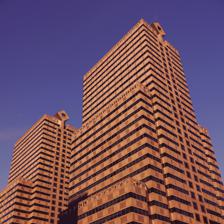
Building: Commerce Square
Country: United States of America
Year built: 1987
High-rise office building complex in Philadelphia, Pennsylvania Commerce Square Commerce Square in February 2014 Location within Philadelphia General information Status Completed Type Office Location 2001-2005 W. Market Street , Philadelphia , Pennsylvania, U.S. Coordinates 39°57′15″N 75°10′27″W / 39.9541°N 75.1741°W / 39.9541; -75.1741 Construction started 1985 / 1990 Completed Renovated in 2013 Opening 1987 / 1992 Cost $ 331.8 million Owner Brandywine Realty Trust (NYSE : BDN) Management Brandywine Realty Trust (NYSE : BDN) Height Roof 565 feet (172 m) Technical details Floor count 41 Floor area 2,200,000 square feet (200,000 m 2 ) Design and construction Architect(s) IM Pei & Partners Developer Maguire Thomas Partners IBM Engineer CBM Engineers Inc. Main contractor Turner Construction Commerce Square is a Class-A, high-rise office building complex in Center City Pennsylvania . Commerce Square consists of One and Two Commerce Square, two identical 41- story office towers 565 feet (172 m) high that surround a paved courtyard of 30,000 square feet (2,800 m 2 ). Architecturally, the granite-clad towers feature setbacks on the north and south sides of the building and are topped with a pair of stone diamonds with cutout squares in the center. The towers were built as part an office-building boom Philadelphia was experiencing on West Market Street in the late 1980s. Designed by IM Pei & Partners (now called Pei Cobb Freed & Partners ), the towers were developed in a joint venture between Maguire Thomas Partners and IBM . IBM leased more than half of One Commerce Square for the company's Mid-Atlantic headquarters. Construction of the first phase, which included One Commerce Square, the plaza, and retail space, began in 1985 and was completed in 1987. The project's second phase, Two Commerce Square, did not begin until a lead tenant was secured for the building in 1990. Consolidated Rail Corporation (Conrail) agreed to be Two Commerce Square's lead tenant and make the skyscraper its corporate headquarters after a two-year search for office space in the region. Two Commerce Square ended the skyscraper construction boom of the 1980s when it was completed in 1992. No other office skyscraper was built in Philadelphia until Brandywine Realty Trust (NYSE: BDN) built the Cira Centre in 2005. In the 1990s, Commerce Square's lead tenants reduced their presence dramatically in the towers. IBM moved some of its operations out of Philadelphia in the early 1990s, and Conrail was bought by Norfolk Southern Railway and CSX Transportation later in the decade. Almost all of Conrail's operations were moved out of Philadelphia by the 2000s. Commerce Square was praised mainly for its design of two towers surrounding a plaza. Renowned Philadelphia urban planner Edmund N. Bacon praised Commerce Square and its plaza by saying it "will prove to be one of the finest commercial projects to be built in this century". History Commerce Square was part of an office-building boom that took place in the late 1980s in Philadelphia , Pennsylvania . During the boom numerous skyscrapers were constructed in the West Market Street neighborhood of Center City . The US$300 million development of Commerce Square was led by Robert F. Maguire III, co-managing partner of Maguire Thomas Partners of Los Angeles. To get his project moving, Maguire engaged the architectural firm IM Pei & Partners (now called Pei Cobb Freed & Partners ) to design the complex. Using a design by a leading architectural firm as incentive, Maguire approached IBM , a company he had past associations with. By early November 1984, after negotiations with Maguire, IBM agreed to be a joint partner in the development. IBM also agreed to serve as the lead tenant for One Commerce Square, occupying about half the building as its headquarters for the Mid-Atlantic region . Commerce Square would be split between two buildings, One Commerce Square being built first, and the second tower, Two Commerce Square, being built later once a lead tenant was secured. Plans for Commerce Square were officially announced on November 16, 1984 at a press conference held by Maguire and IBM at the Bellevue-Stratford Hotel . The first phase of the project included One Commerce Square, retail and restaurant space, a plaza , and an underground parking garage. Construction began with the first phase on June 10, 1985. One Commerce Square was topped off with a ceremony on June 6, 1986, and the skyscraper officially opened on October 23, 1987. In 1987 the Consolidated Rail Corporation (Conrail) indicated it wanted to consolidate its offices spread out across Philadelphia into one office building. In May 1988, Conrail solicited proposals from developers for a building to house its corporate headquarters . On March 30, 1990, after being sought after by numerous developers in Philadelphia and its suburbs, Conrail announced that it would be leasing 27 floors of Two Commerce Square. With a lead tenant secured, construction of the identical tower commenced in July 1990. Two Commerce Square was completed in July 1992 and Conrail began moving in approximately 3,000 employees in September of that year. Two Commerce Square marked the end of the skyscraper boom of the 1980s, being the last office skyscraper to be built in Philadelphia until the Cira Centre in 2005. After the office-building boom of the 1980s, the 1990s saw an office glut that resulted in numerous vacancies and reduced leasing rates throughout Center City. In 1993 IBM, struggling financially, was shrinking its workforce and consolidating its operations nationwide, and its plans included moving some of its local employees out of the city. Though IBM had initially occupied nearly half of One Commerce Square, by 1993 it was using only one-fifth of the building. In 1996, Maguire Thomas Partners split up, leaving the ownership of Commerce Square to Thomas Properties Group Inc. alone. After the split, Thomas Properties renegotiated mortgage financing of the Commerce Square towers. Thomas Properties Group successfully renegotiated the debt for Two Commerce Square with Bank of America , but was unable to renegotiate the debt with One Commerce Square's prime mortgage holder, Mitsubishi Trust and Banking Corporation . To break the deadlock, Philadelphia Plaza Associates filed for Chapter 11 bankruptcy protection . Thomas Properties Group was then the parent company of Philadelphia Plaza Associates which owned Commerce Square. Philadelphia Plaza Associates emerged from bankruptcy reorganization early in 1998, but the company still had concerns about filling the space soon to be vacated by Conrail. In October 1996 Conrail was bought by Norfolk Southern Railway and CSX Transportation . The merger was concluded in May 1998 and the former Conrail offices and employees began to be moved out of the building. In the merger deal, CSX Transportation absorbed Conrail's 15-year lease. CSX was responsible for paying the lease, but the 728,000 square feet (68,000 m 2 ) of space was subleased, offsetting the cost. Between 1999 and 2000, as Conrail offices were phased out of Two Commerce Square, Thomas Properties filled the newly vacated space with new tenants. Architecture Located on West Market Street in Center City Philadelphia , Commerce Square comprises twin 41- story [ nb 1 ] 565 feet (172 m) office towers designed by Henry N. Cobb and Douglas Gardner of IM Pei & Partners. Commerce Square covers an entire block, between 20th and 21st Streets and Market Street and John F. Kennedy Boulevard . Commerce Square contains 2,200,000 square feet (200,000 m 2 ), which includes 1,850,000 square feet (170,000 m 2 ) of office space, 92,000 square feet (8,500 m 2 ) lobby, and  a 175,000 square feet (16,000 m 2 ), 625 car parking garage. The pale-gray granite-clad skyscrapers feature setbacks on the north and south sides of the building, with the bottom floors containing 33,000 square feet (3,100 m 2 ) and the upper floors 15,000 square feet (1,400 m 2 ). The floors feature a large amount of floor space, a design influenced by IBM's needs in the 1980s. The two towers are topped with a pair of standing stone diamonds with cutout squares in the center. The towers are separated by a 30,000 square feet (2,800 m 2 ) paved courtyard. Tables and chairs are arranged around a large pink granite circular fountain in the plaza's center. The plaza was designed by Laurie Olin of Hanna/Olin Ltd. Impressed by Commerce Square's plaza, Philadelphia's city planning commission included influences from the complex in a new building code governing open space. Reception Commerce Square was praised for its design of two towers surrounding a plaza. The Philadelphia Inquirer said "Its most positive aspect is that it avoids the developers' cliches of atriums and shopping malls and makes a real urban place. It expresses great confidence in Philadelphia, and even more important, in the whole idea of living in cities." Renowned Philadelphia urban planner Edmund N. Bacon praised Commerce Square and its plaza by saying "[Olin's] sensitivity for urban design is beautifully demonstrated by his design for the lobby level, including the splendid garden, of Commerce Square at 20th and Market streets, which I think will prove to be one of the finest commercial projects to be built in this century." Tenants One Commerce Square's main tenant is IBM, which moved into the skyscraper when it opened in 1987. IBM initially occupied nearly half of One Commerce Square, but in the decades since, consolidation has reduced the company's presence in the building. Other tenants in One Commerce Square include Ernst & Young LLP , Stradley Ronon Stevens & Young LLP, The Pew Charitable Trusts , Fiserv Securities Inc., Thorp Reed & Armstrong LLP, and Delaware Investments , which also leases office space in Two Commerce Square. When Two Commerce Square opened in 1992, the Consolidated Rail Corporation made 728,000 square feet (68,000 m 2 ) of the tower its corporate headquarters. Since being bought by Norfolk Southern and CSX Transportation, Conrail and CSX now share about 5,000 square feet (460 m 2 ) in the tower. Today Two Commerce Square has become a center of accounting and consulting firms, the largest of which is PricewaterhouseCoopers , which occupies 215,000 square feet (20,000 m 2 ). Occupying the tower since its 1992 opening, professional services firm Ernst & Young LLP leased 115,000 square feet (11,000 m 2 ) of the tower until relocating to One Commerce Square in early 2012. Other related firms include Delaware Investments which leases 125,000 square feet (12,000 m 2 ) and Grant Thornton LLP . Other tenants also fill the tower, these include Leaf Financial Corporation, which leases the 14th and 15th floors; Reliance Standard Life Insurance Co., which leases 130,000 square feet (12,000 m 2 ); and engineering firm McCormick Taylor, which occupies 60,000 square feet (5,600 m 2 ). In 2010, multimedia company Wolters Kluwer moved into 75,000 square feet (7,000 m 2 ) on the third and fourth floors, raising Two Commerce Square's occupancy to 91 percent. See also List of tallest buildings in Philadelphia References